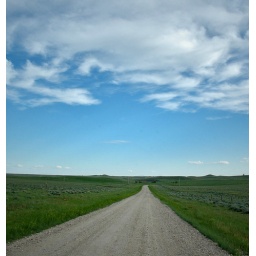
I really liked the collection of clouds just above this road. It kind of looked like the sky was swirling.